Saguaro

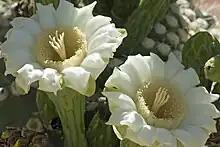
Saguaro flowers

The spines on a saguaro are extremely sharp and can grow to long, and up to per day. When held up to the light or bisected, alternating light and dark bands transverse to the long axis of spines are visible. These bands have been correlated to daily growth. In columnar cacti, spines almost always grow in areoles that originate at the apex of the plant. A spine stops growing in its first season. Areoles are moved to the side and the apex continues to grow upward. Thus, older spines are toward the base of a columnar cactus and newer spines are near the apex. A 2007 study examined the relationship of carbon and oxygen isotope ratios in the tissues of spines of an individual to its climate and photosynthetic history (acanthochronology).